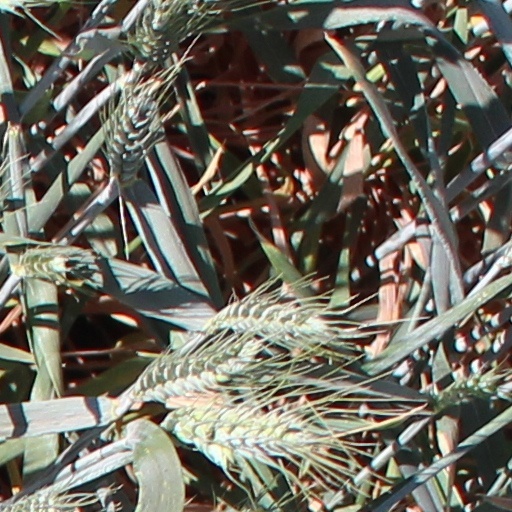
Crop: wheat